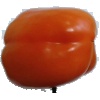
Label: orange_pepper